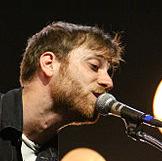
Age: 32